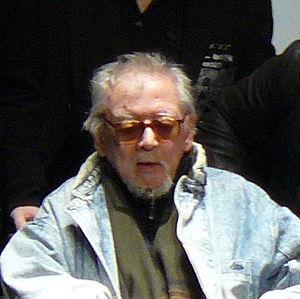
Jesús Franco
Jesús "Jess" Franco var en spansk filminstruktør, manuskriptforfatter, filmfotograf og skuespiller, kultdyrket for sin enorme produktion af seksuelt ladede horrorfilm, som han sprøjtede ud især fra 1960'erne frem til slutningen af 1980'erne. Han var dog stadig aktiv bag kameraet indtil 2012. Han døde i 2013 i en alder af 82 år.